Gustav Esmann

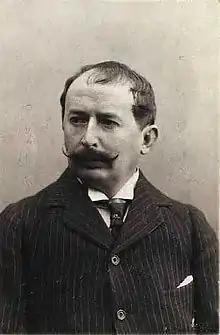

Gustav Frederik Esmann (August 17, 1860 – September 4, 1904) was a Danish journalist, author, scriptwriter, and master of ceremonies.